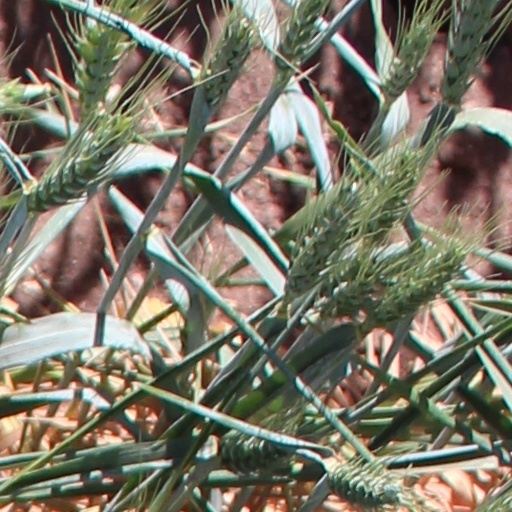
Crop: wheat